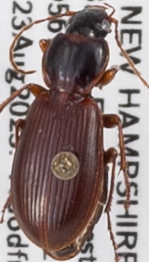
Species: Synuchus impunctatus
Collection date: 2023-08-23
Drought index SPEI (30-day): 0.8
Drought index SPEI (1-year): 1.69
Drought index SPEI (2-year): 0.54